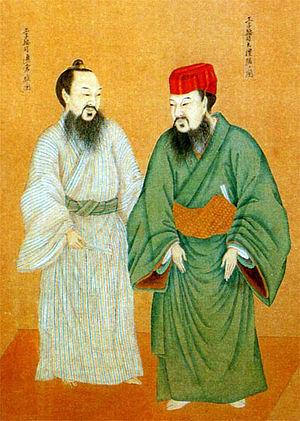
Un aji, anji, ou azu est un dirigeant d'un petit royaume dans l'histoire des îles Ryūkyū. Le mot devient plus tard un titre et rang de noblesse dans le royaume de Ryūkyū. Il serait en relation avec l'aruji » japonais, et sa prononciation varie selon les îles. ll se classe sous celui de prince dans la noblesse. Les fils des princes et les fils aînés des aji deviennent aji à leur tour. Un aji établit une famille noble équivalente à un miyake du Japon.